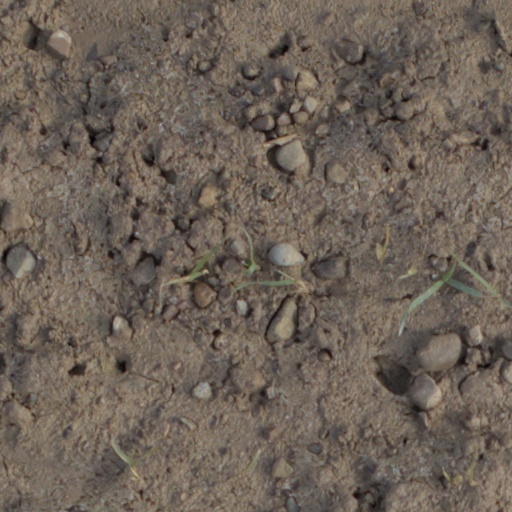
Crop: wheat